Hasanboy Dusmatov

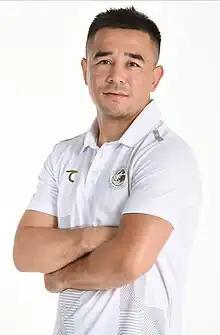
Dusmatov in 2023

Hasanboy Marfjon Ugli Dusmatov (born 24 June 1993) is an Uzbek professional boxer. He won the gold medal at the 2016 Summer Olympics and 2013 Summer Universiade as a light flyweight. He is also a three-time Asian Boxing Champion and 2023 World Champion. Dusmatov fights both Olympic and professional bouts. He has qualified for the 2024 Summer Olympics and won the gold medal on 8 August 2024.